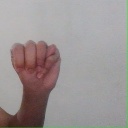
अक्षर: म